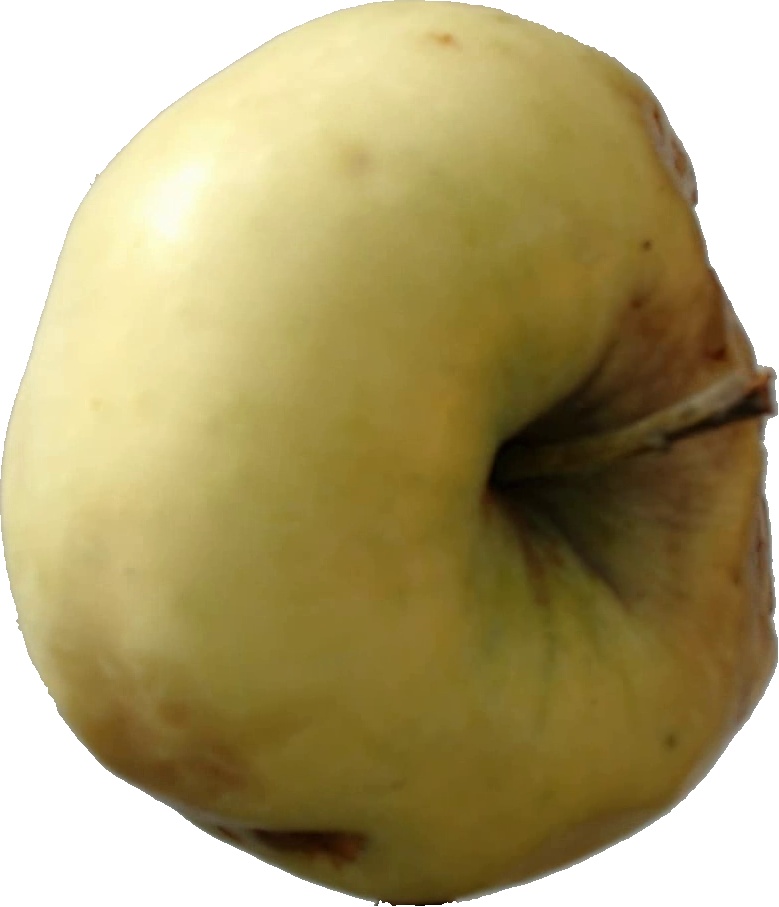
Label: apple_hit_1